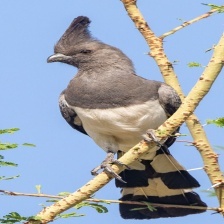
Species: GO AWAY BIRD
Scientific name: CORYTHAIXOIDES CONCOLOR